Polish Post

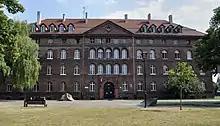
Museum of the Polish Post in Gdańsk

Italian Piotr Maffon, a Kraków bourgeois, became a new postmaster, who on 9 January 1564 was granted a special right to run the postal service within a period of five years. Within this period a significant regress of this institution was indicated, among all, there was lack of permanent connection with Venice. Due to this fact, the contract with Maffon was terminated before the deadline and Sebastiano Montelupi, who was one of the richest Kraków bourgeois, applied for the position of the postmaster. He was granted a relevant privilege on 18 November 1568, however, he took up a position of the postmaster only under the extended privilege of 22 June 1569. As of the date of taking up the post, referred to as “royal post”, by Sebastian Montelupi, its initial development phase finished. Montelupi's Royal Post was responsible for delivering the parcels to the king once a week, when the ruler was residing in any location within the Crown of the Kingdom of Poland, or once every three weeks when he was residing in Lithuania. The route to Venice was operated every 15 days and to Vilnius every 17 days. For his services Montelupi received 1300 thalers yearly and used the payments for private consignments. Furthermore, the royal carriages were also at his disposal. The Montelupi Kamienica located in Kraków at Rynek Główny no. 7 was the principal office of the post office.